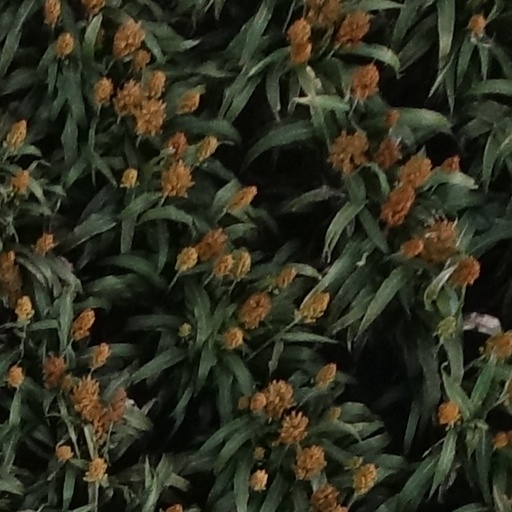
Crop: sorghum